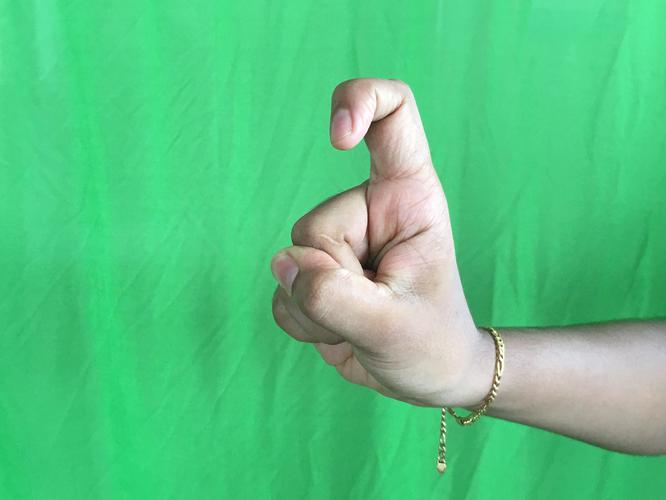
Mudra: Tamarachudam
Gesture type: single_hand